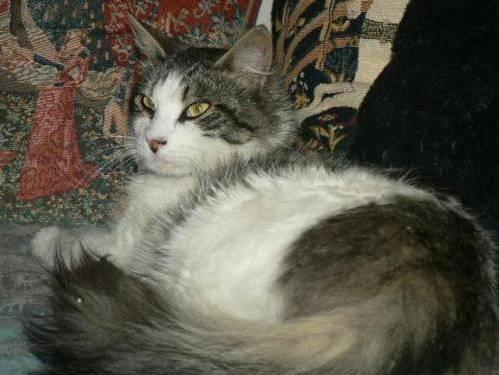
cat